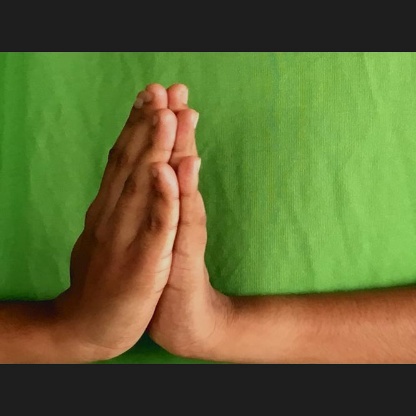
Mudra: Anjali